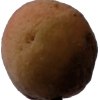
Label: peach